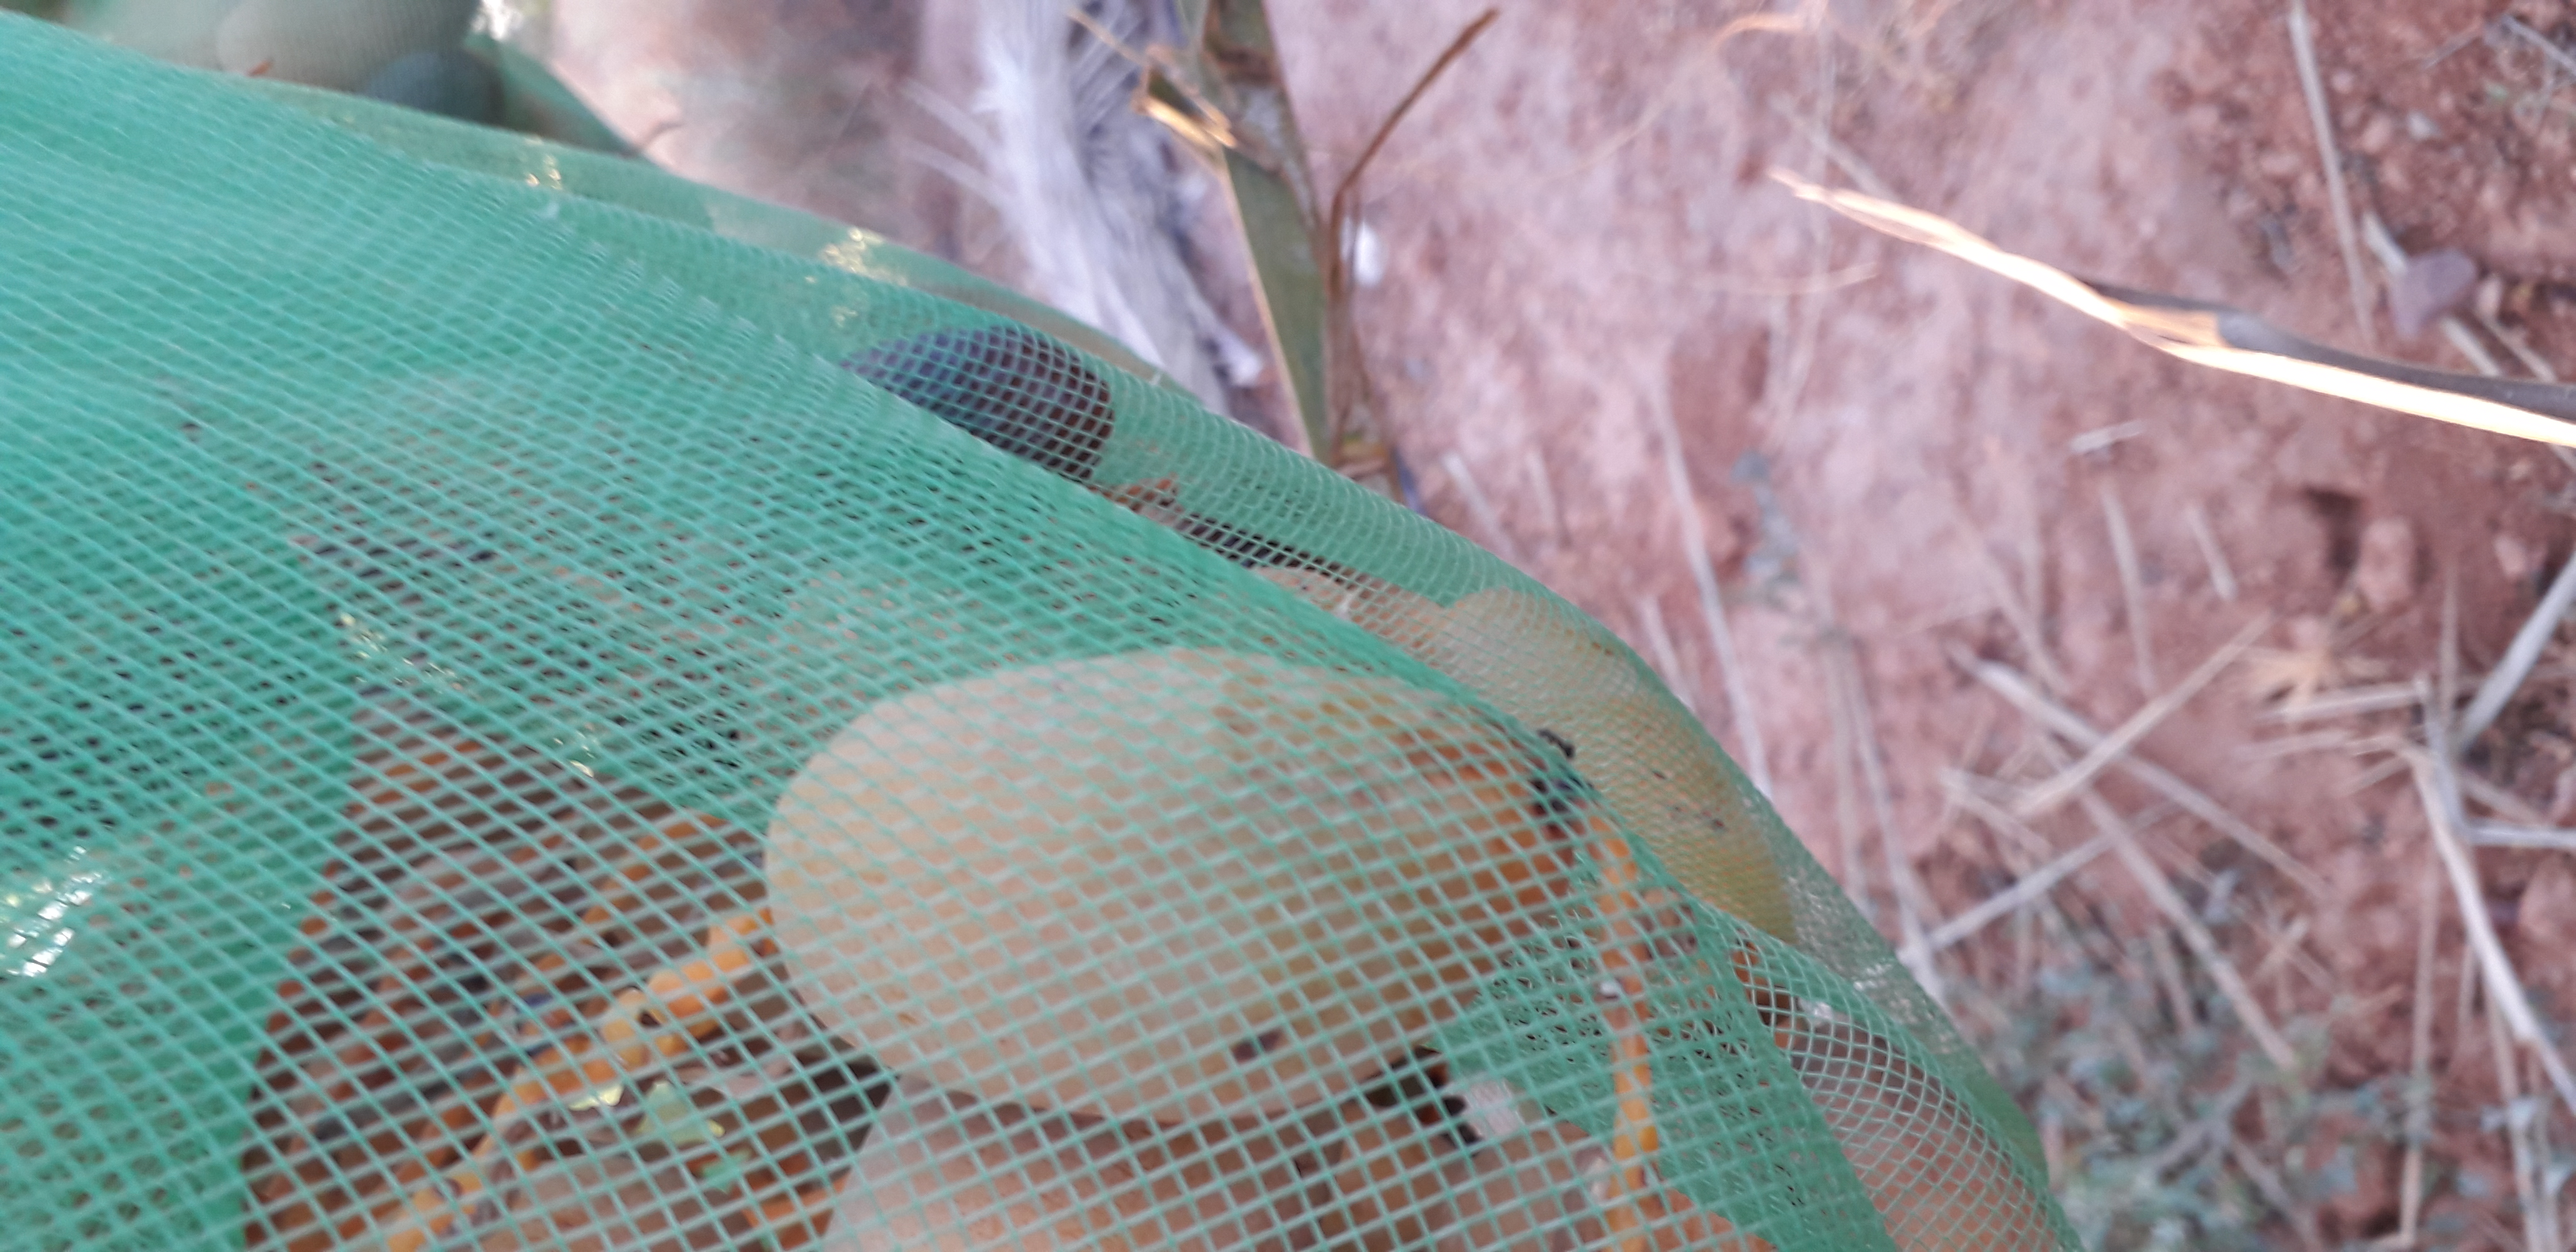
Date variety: Boumajhoul